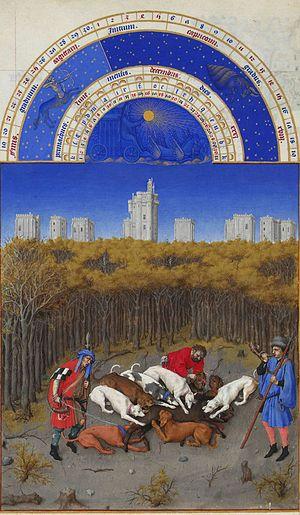
Pour le dernier mois de l'année, le peintre n'a pas retenu l'iconographie traditionnelle de la tuerie de cochon pour Noël pour préférer une scène de vénerie. Il s'agit plus précisément de la curée, au moment où l'un des chasseurs, à droite, achève de sonner l'hallali. Les chiens dépècent le sanglier. La scène se déroule au centre d'une forêt dont les arbres sont encore en feuilles. À l'horizon se dresse le château de Vincennes, achevé par Charles V, avec son donjon central et ses tours.
Décembre est le douzième et dernier mois des calendriers grégorien et julien. Ce mois dure 31 jours. Il est le premier mois de l’hiver dans l’hémisphère nord et le premier mois de l’été dans l’hémisphère sud.
Le château de Vincennes est une forteresse située à Vincennes, à l’est de Paris, érigé du XIVᵉ siècle au XVIIᵉ siècle. Il est le plus vaste château fort royal français subsistant et, par la hauteur de son donjon, 52 mètres, il est une des plus hautes forteresses de plaine d’Europe.
Les Très Riches Heures du duc de Berry est un livre d'heures commandé par le duc Jean Iᵉʳ de Berry et actuellement conservé au musée Condé à Chantilly sous la cote Ms. 65.
Un fac-similé est une copie ou reproduction d'un vieux livre, manuscrit, dessin, œuvre d'art ou autre élément à valeur historique, qui est aussi identique que possible à la source originale, en utilisant, en général, un procédé photographique.